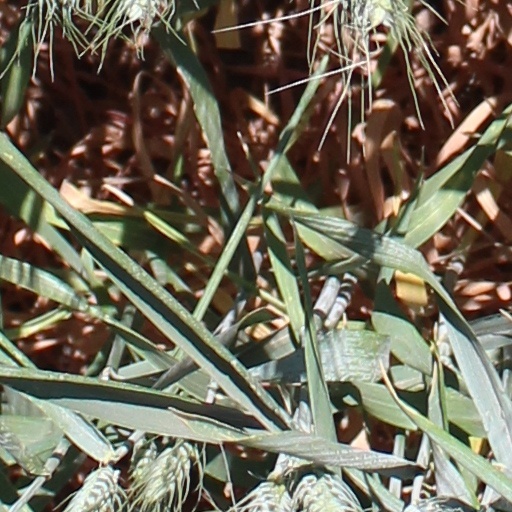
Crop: wheat